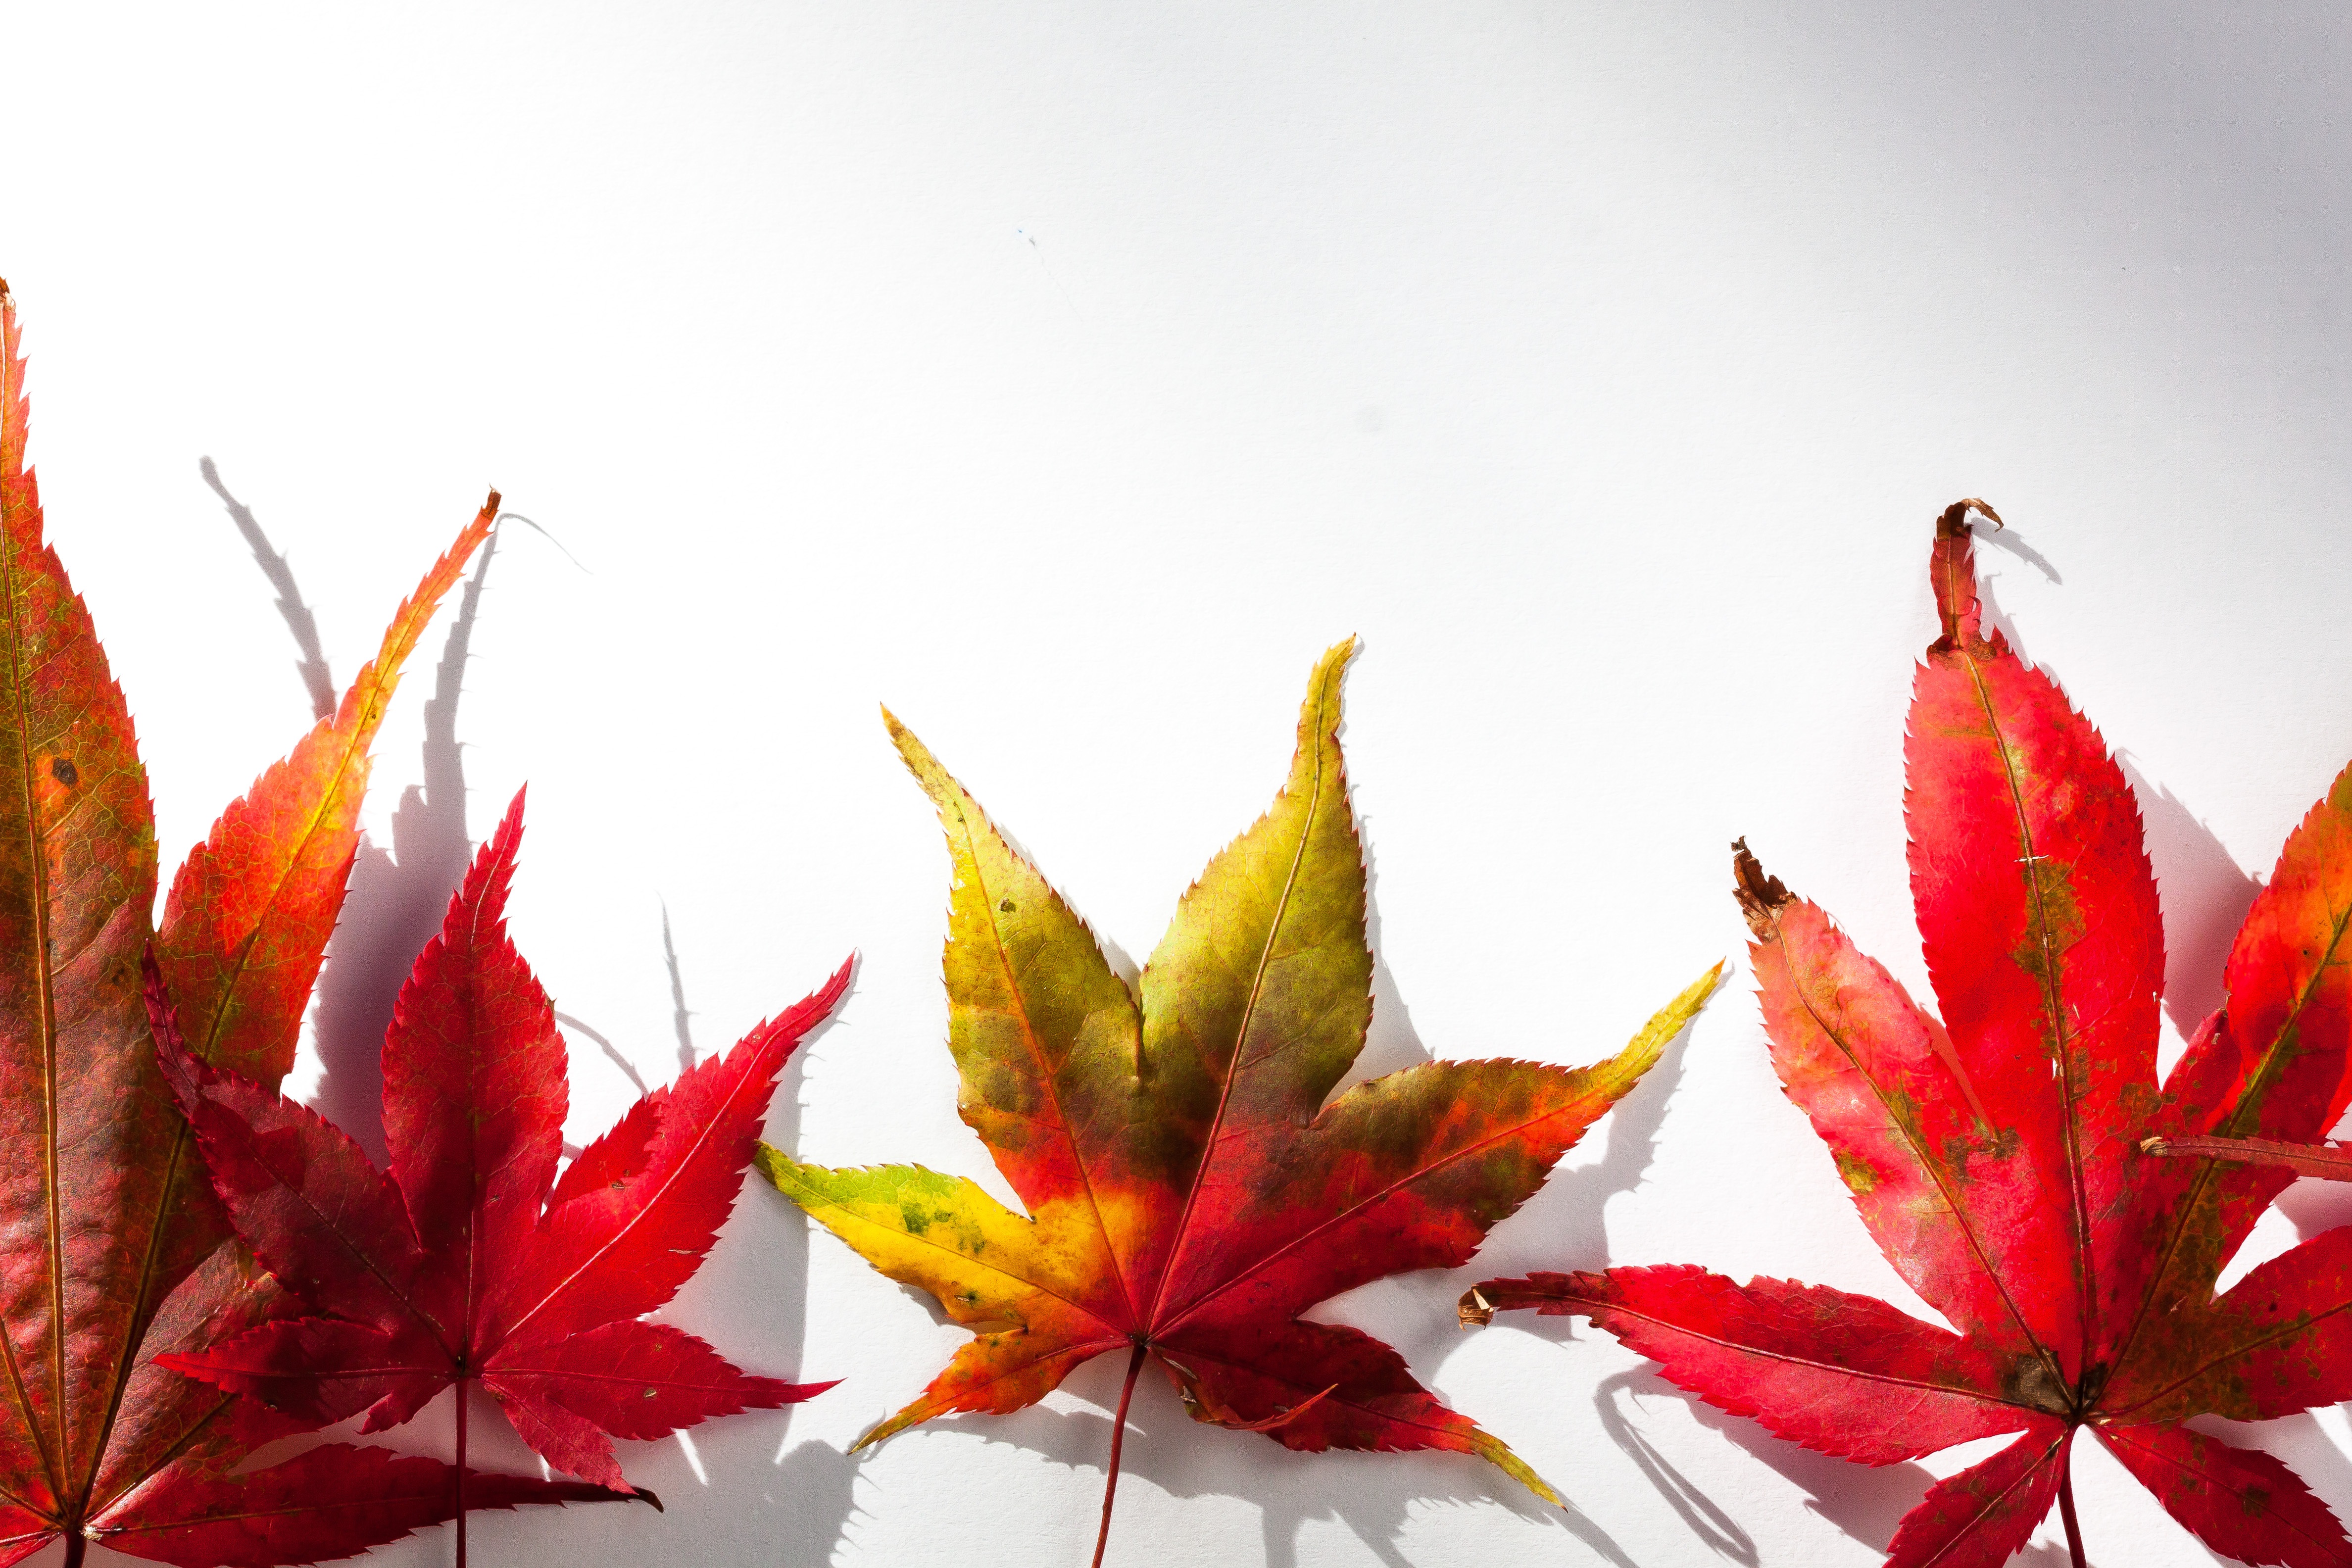
tree, branch, plant, leaf, flower, petal, orange, green, red, color, autumn, colorful, yellow, flora, season, maple, maple tree, maple leaf, close up, leaves, background, japanese maple, maple leaves, autumn colours, dye, macro photography, flowering plant, anthocyanin, woody plant, land plant, hebrst